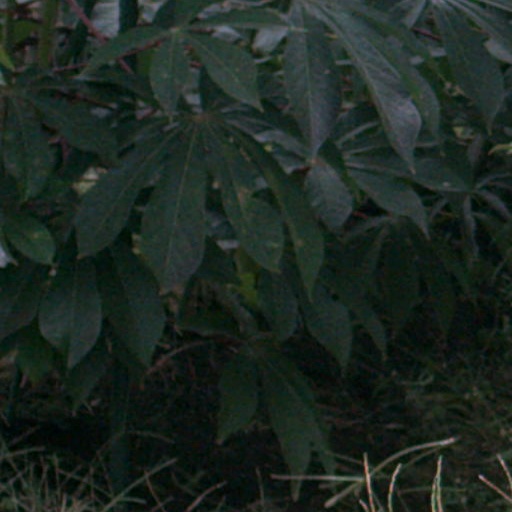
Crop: cassava